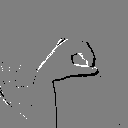
ASL letter: o